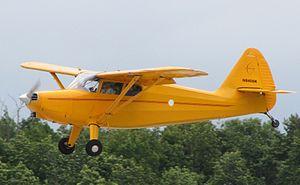
Le Stinson 108 était un avion de loisirs et tourisme populaire, conçu et produit par la division Stinson de la compagnie américaine Consolidated-Vultee de l'immédiat après-guerre à 1950.